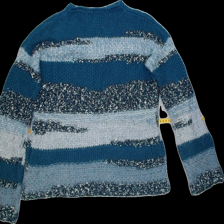
View: back
Type: Sweater
Category: Ladies
Brand: Not Applicable
Colors: Blue, Grey
Material: 75%acryl 25%wool
Trend: No trend
Stains: No
Damage: 2
Price range: <50
Recommended usage: Export